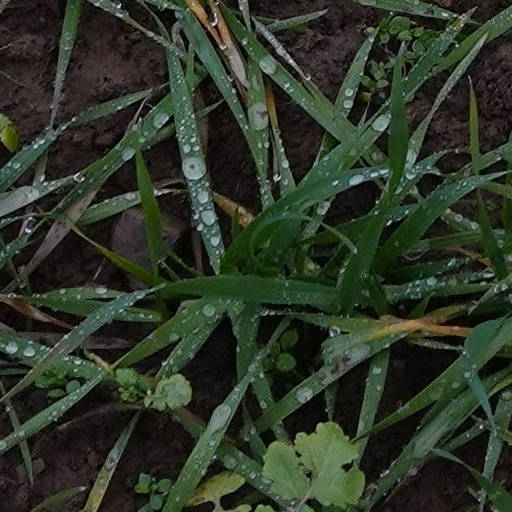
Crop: wheat